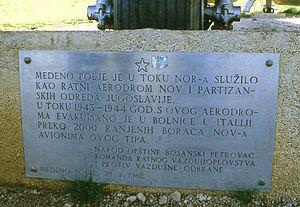
La République de Bihać est le nom sous lequel fut connue la principale zone libérée par les partisans yougoslaves pendant la Seconde Guerre mondiale. Centrée sur la ville de Bihać, la ville fut le siège de la première réunion du Conseil antifasciste de libération nationale de Yougoslavie, mis sur pied par Tito pour servir d'organe de direction aux Partisans. La ville fut reprise par les Allemands fin janvier 1943 quand les Partisans l'évacuèrent pour échapper à la nouvelle offensive des occupants.